James McHenry Jones

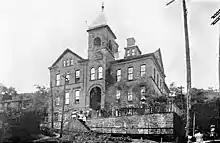
Lincoln School in Wheeling, West Virginia

In 1885, during Jones's tenure as principal, Lincoln School participated in the Wheeling City Public Schools' graduation ceremony for the first time. There Lincoln School's graduating class received their diplomas at the same time and on the same stage as white students from other city schools. According to "The Cleveland Gazette", this commencement was the first integrated graduation south of the Mason–Dixon line. West Virginia Attorney General Alfred Caldwell Jr. decided that it was illegal for African-American and white children to attend the same school or be classified together, which led to racially segregated commencement ceremonies in 1886. In 1889, Jones made a further addition to the Lincoln School building, and another teacher was elected to the school's faculty.